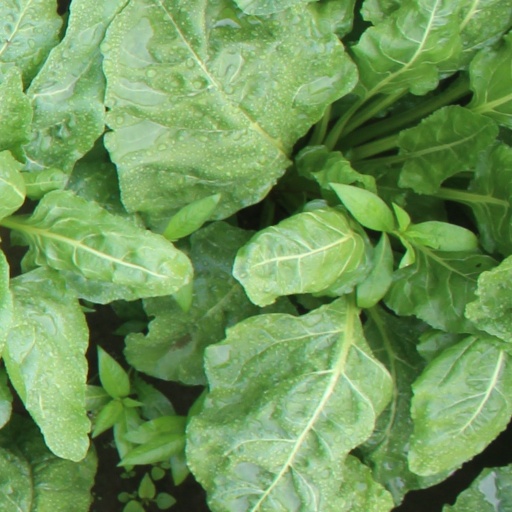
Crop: sugar beet